Rambler Classic

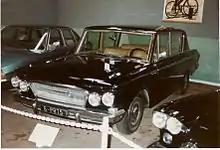
1962 Rambler Renault Presidential

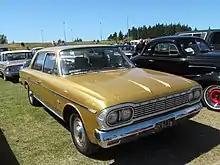
Right-hand-drive New Zealand-assembled 1964 Rambler Classic

Industrias Kaiser Argentina (IKA) produced Rambler Classics in Córdoba, Argentina, from 1962 through 1971. The low-cost joint venture with AMC was established on 24 May 1961, to assemble Rambler Classics was established to fill the gap between the IKA license-assembled small Renault Dauphine and its big Kaiser Carabela. These two cars, and a IKA license-built Alfa Romeo 1900 sedan, "had one thing in common: they weren't exactly suited to Argentine conditions". Production of the locally-built Classics, and similar Ambassadors, that replaced old models, began on 18 January 1961, and proved popular in Argentina.